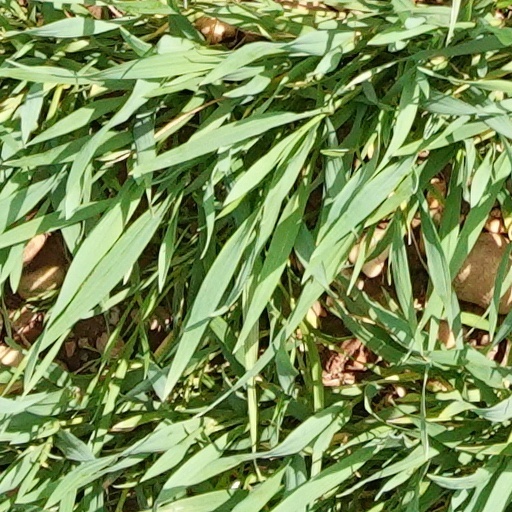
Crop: wheat